2017 NPF Draft

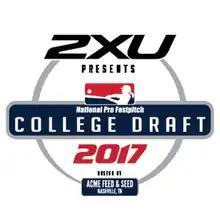

The 2017 NPF College Draft is the 14th annual collegiate draft for National Pro Fastpitch. It took place April 24, 2017 7:00 CT in Nashville, Tennessee at Acme Feed & Seed, a downtown entertainment venue. It was available for internet viewing via NPFTV, the league's streaming platform. The first selection was Jessica Burroughs of Florida State, picked by the USSSA Pride.